Howard Belton

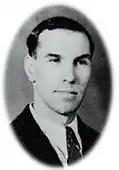
Belton circa 1945

Howard C. Belton (January 2, 1893 – November 21, 1988) was an American farmer from the state of Oregon. A native of Algona, Iowa, he served as the nineteenth Treasurer of the State of Oregon after appointment by Oregon Governor Mark O. Hatfield. A Republican, he had previously served one term in the Oregon House of Representatives and five terms in the Oregon State Senate.